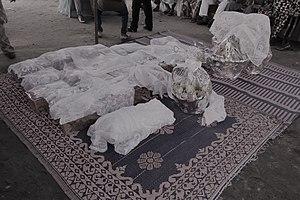
Cadeaux de dot (mariage traditionnel) au Bénin avant les cérémonies de consécration
Une dot désigne dans le langage courant l'apport de biens par une des familles, ou par le fiancé, au patrimoine de l'autre, ou du nouveau ménage ; elle accompagne le mariage dans de nombreuses cultures. Il peut s'agir de biens dont la femme ou le mari sont dotés par leurs familles, mais aussi d'un don entre époux.